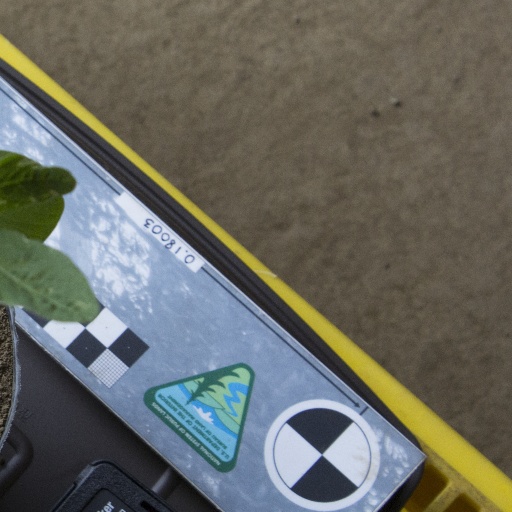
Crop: soybean